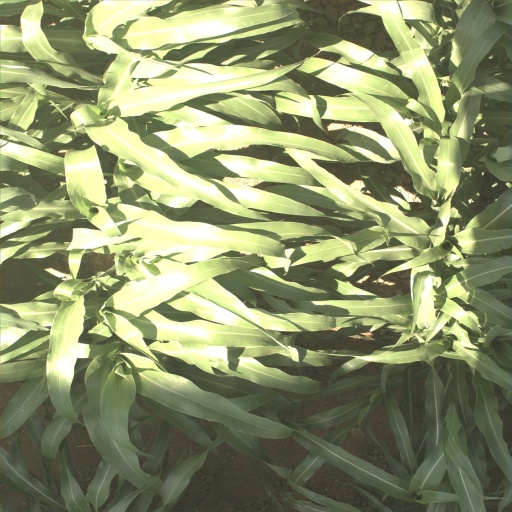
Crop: sorghum